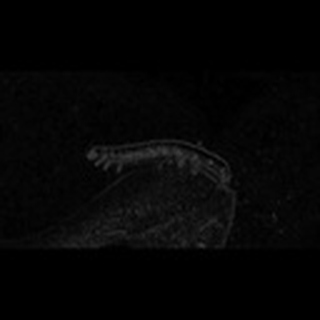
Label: cotton_army_worm